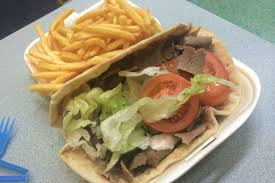
Yemek: kebap